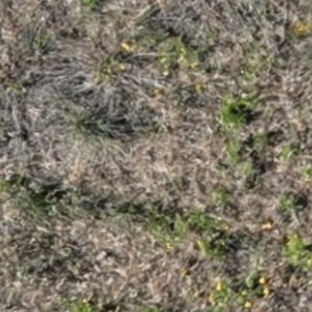
Month: july